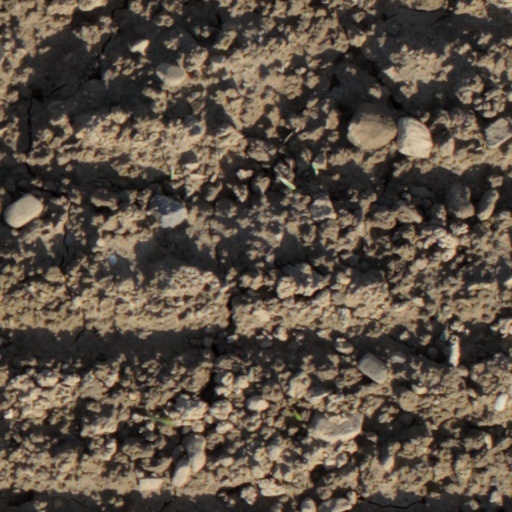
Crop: wheat